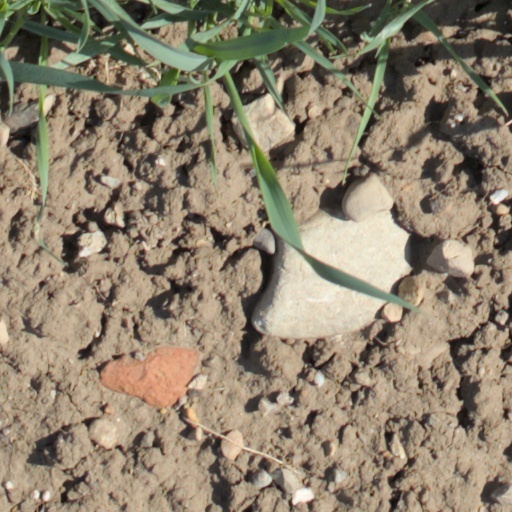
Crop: wheat